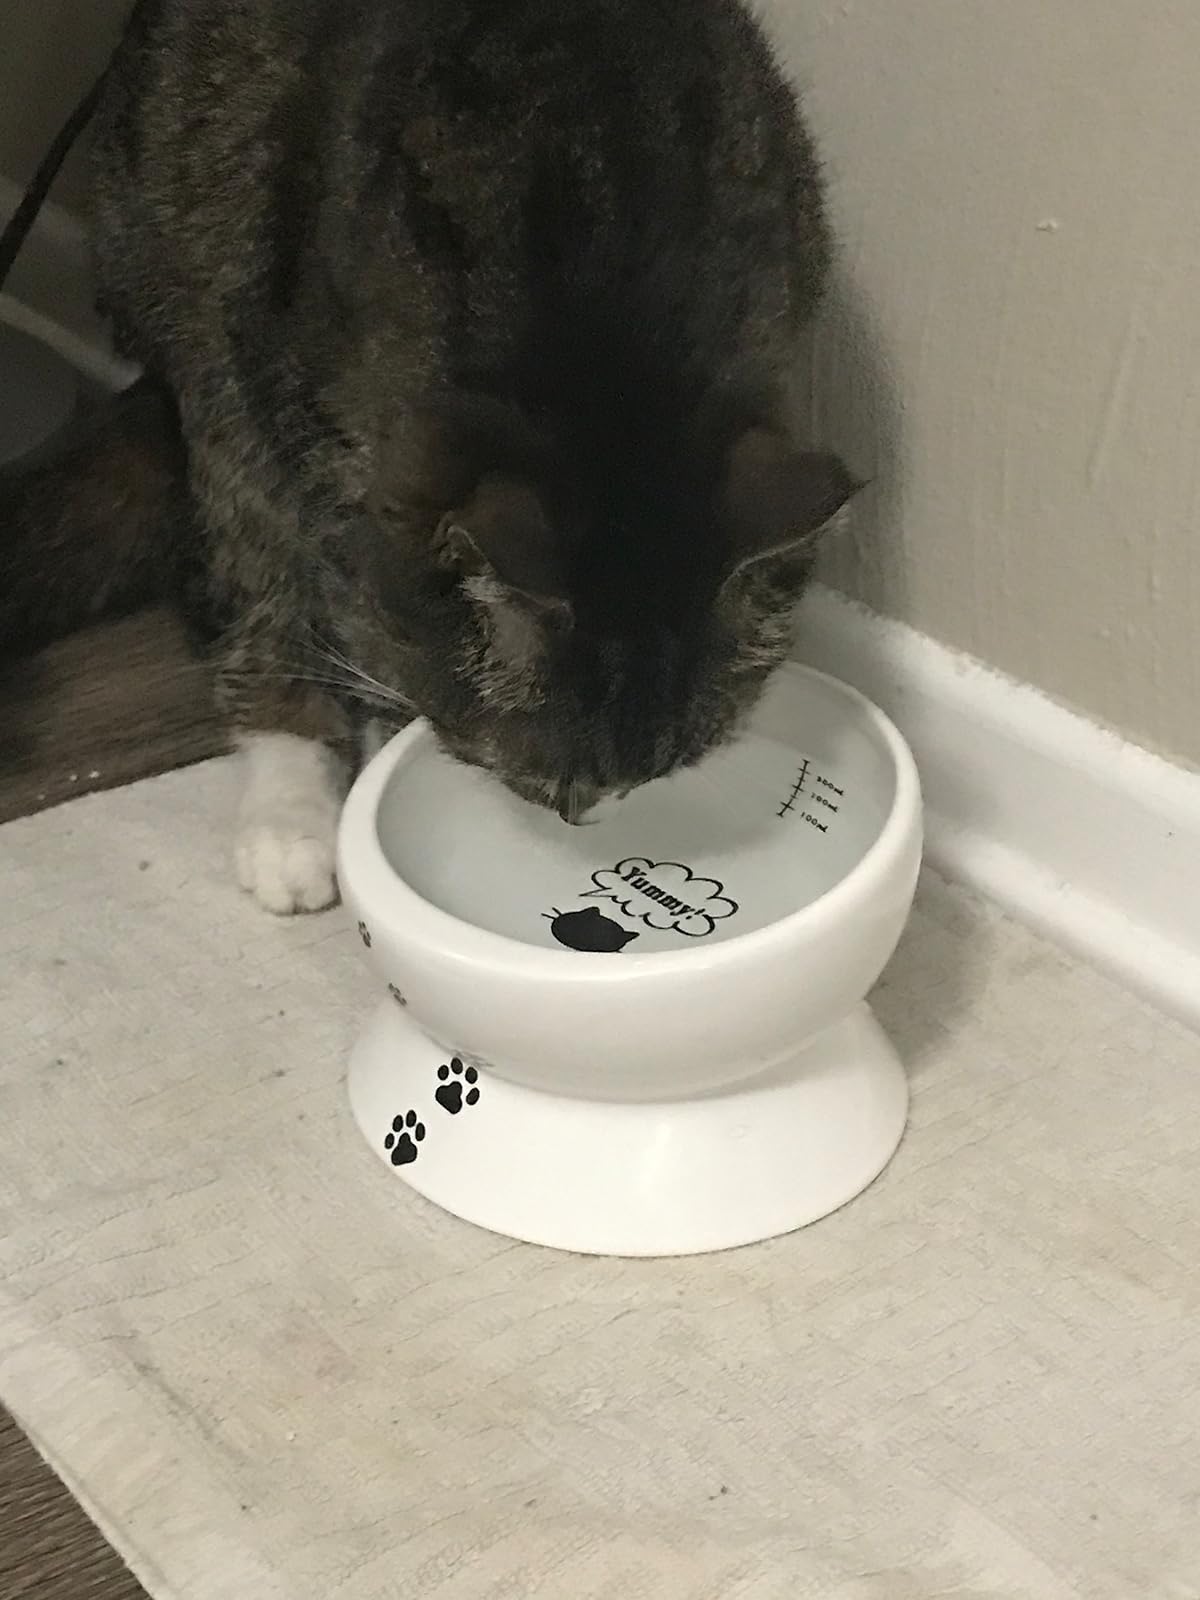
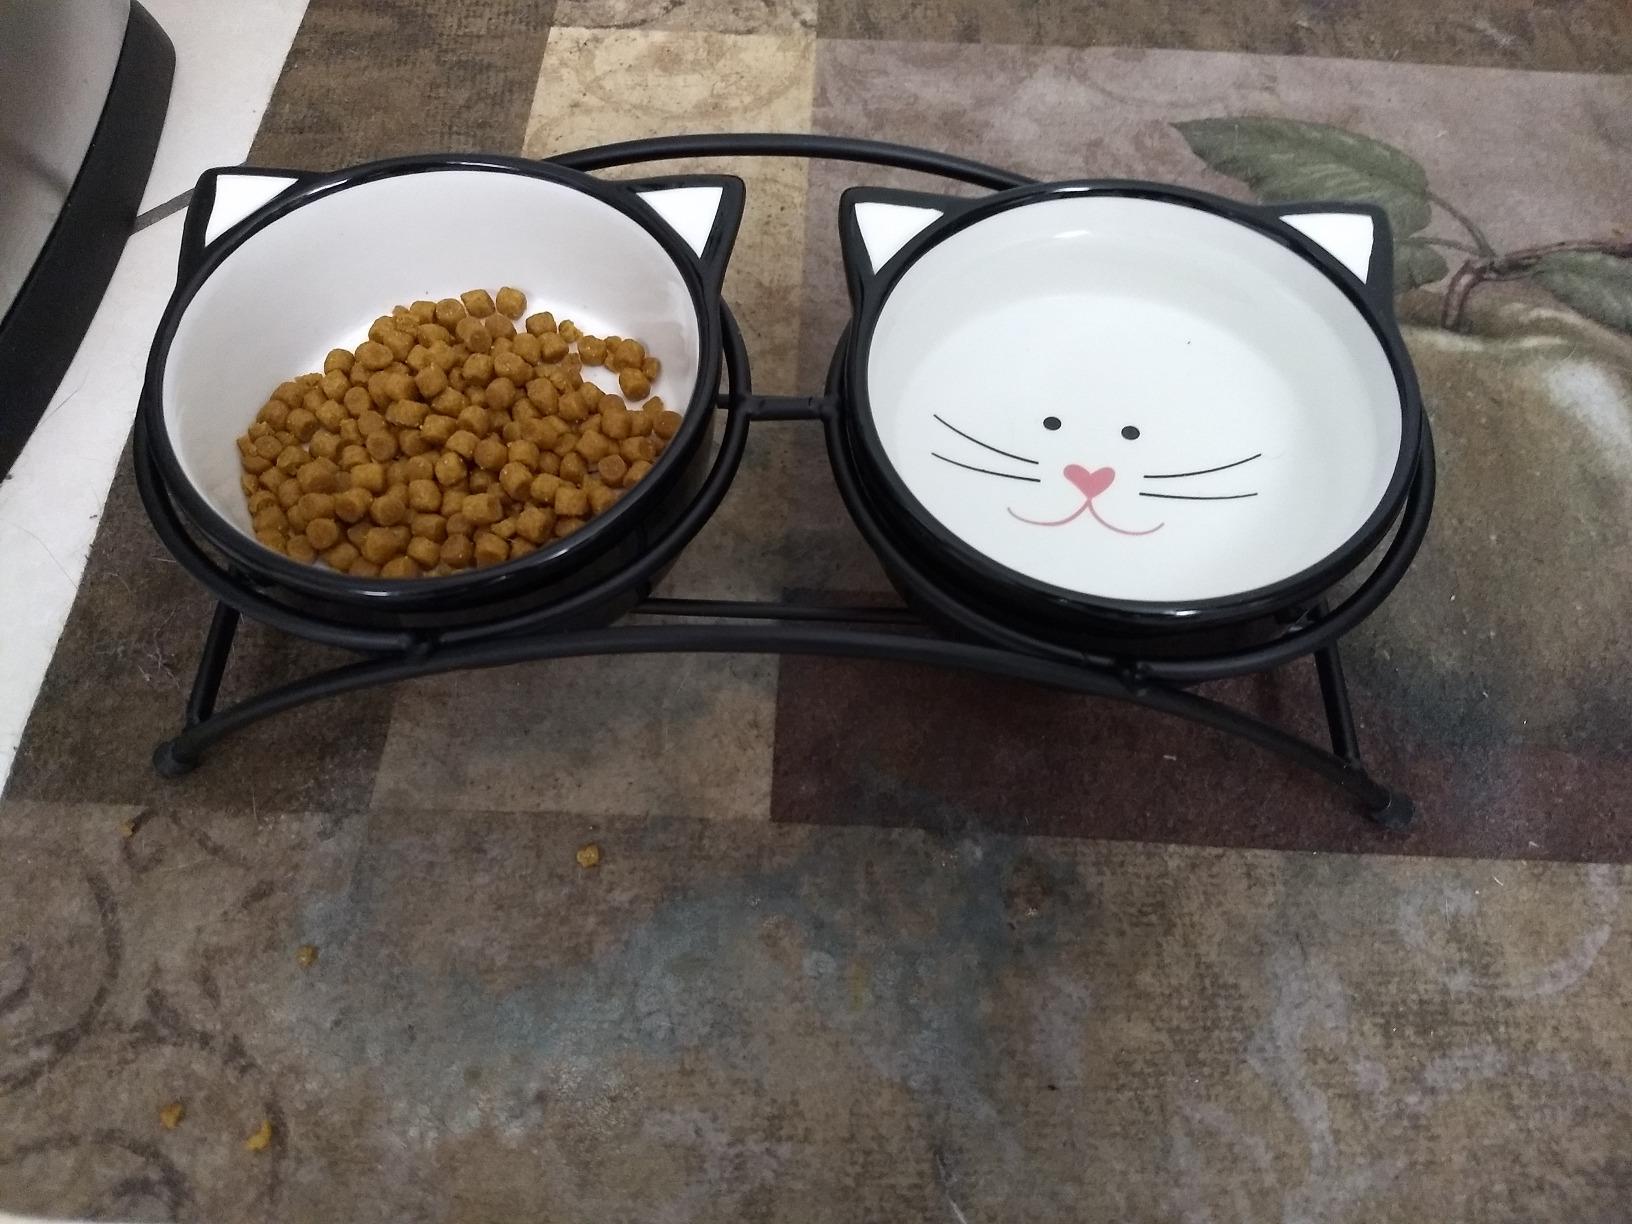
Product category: items_bowl
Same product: no